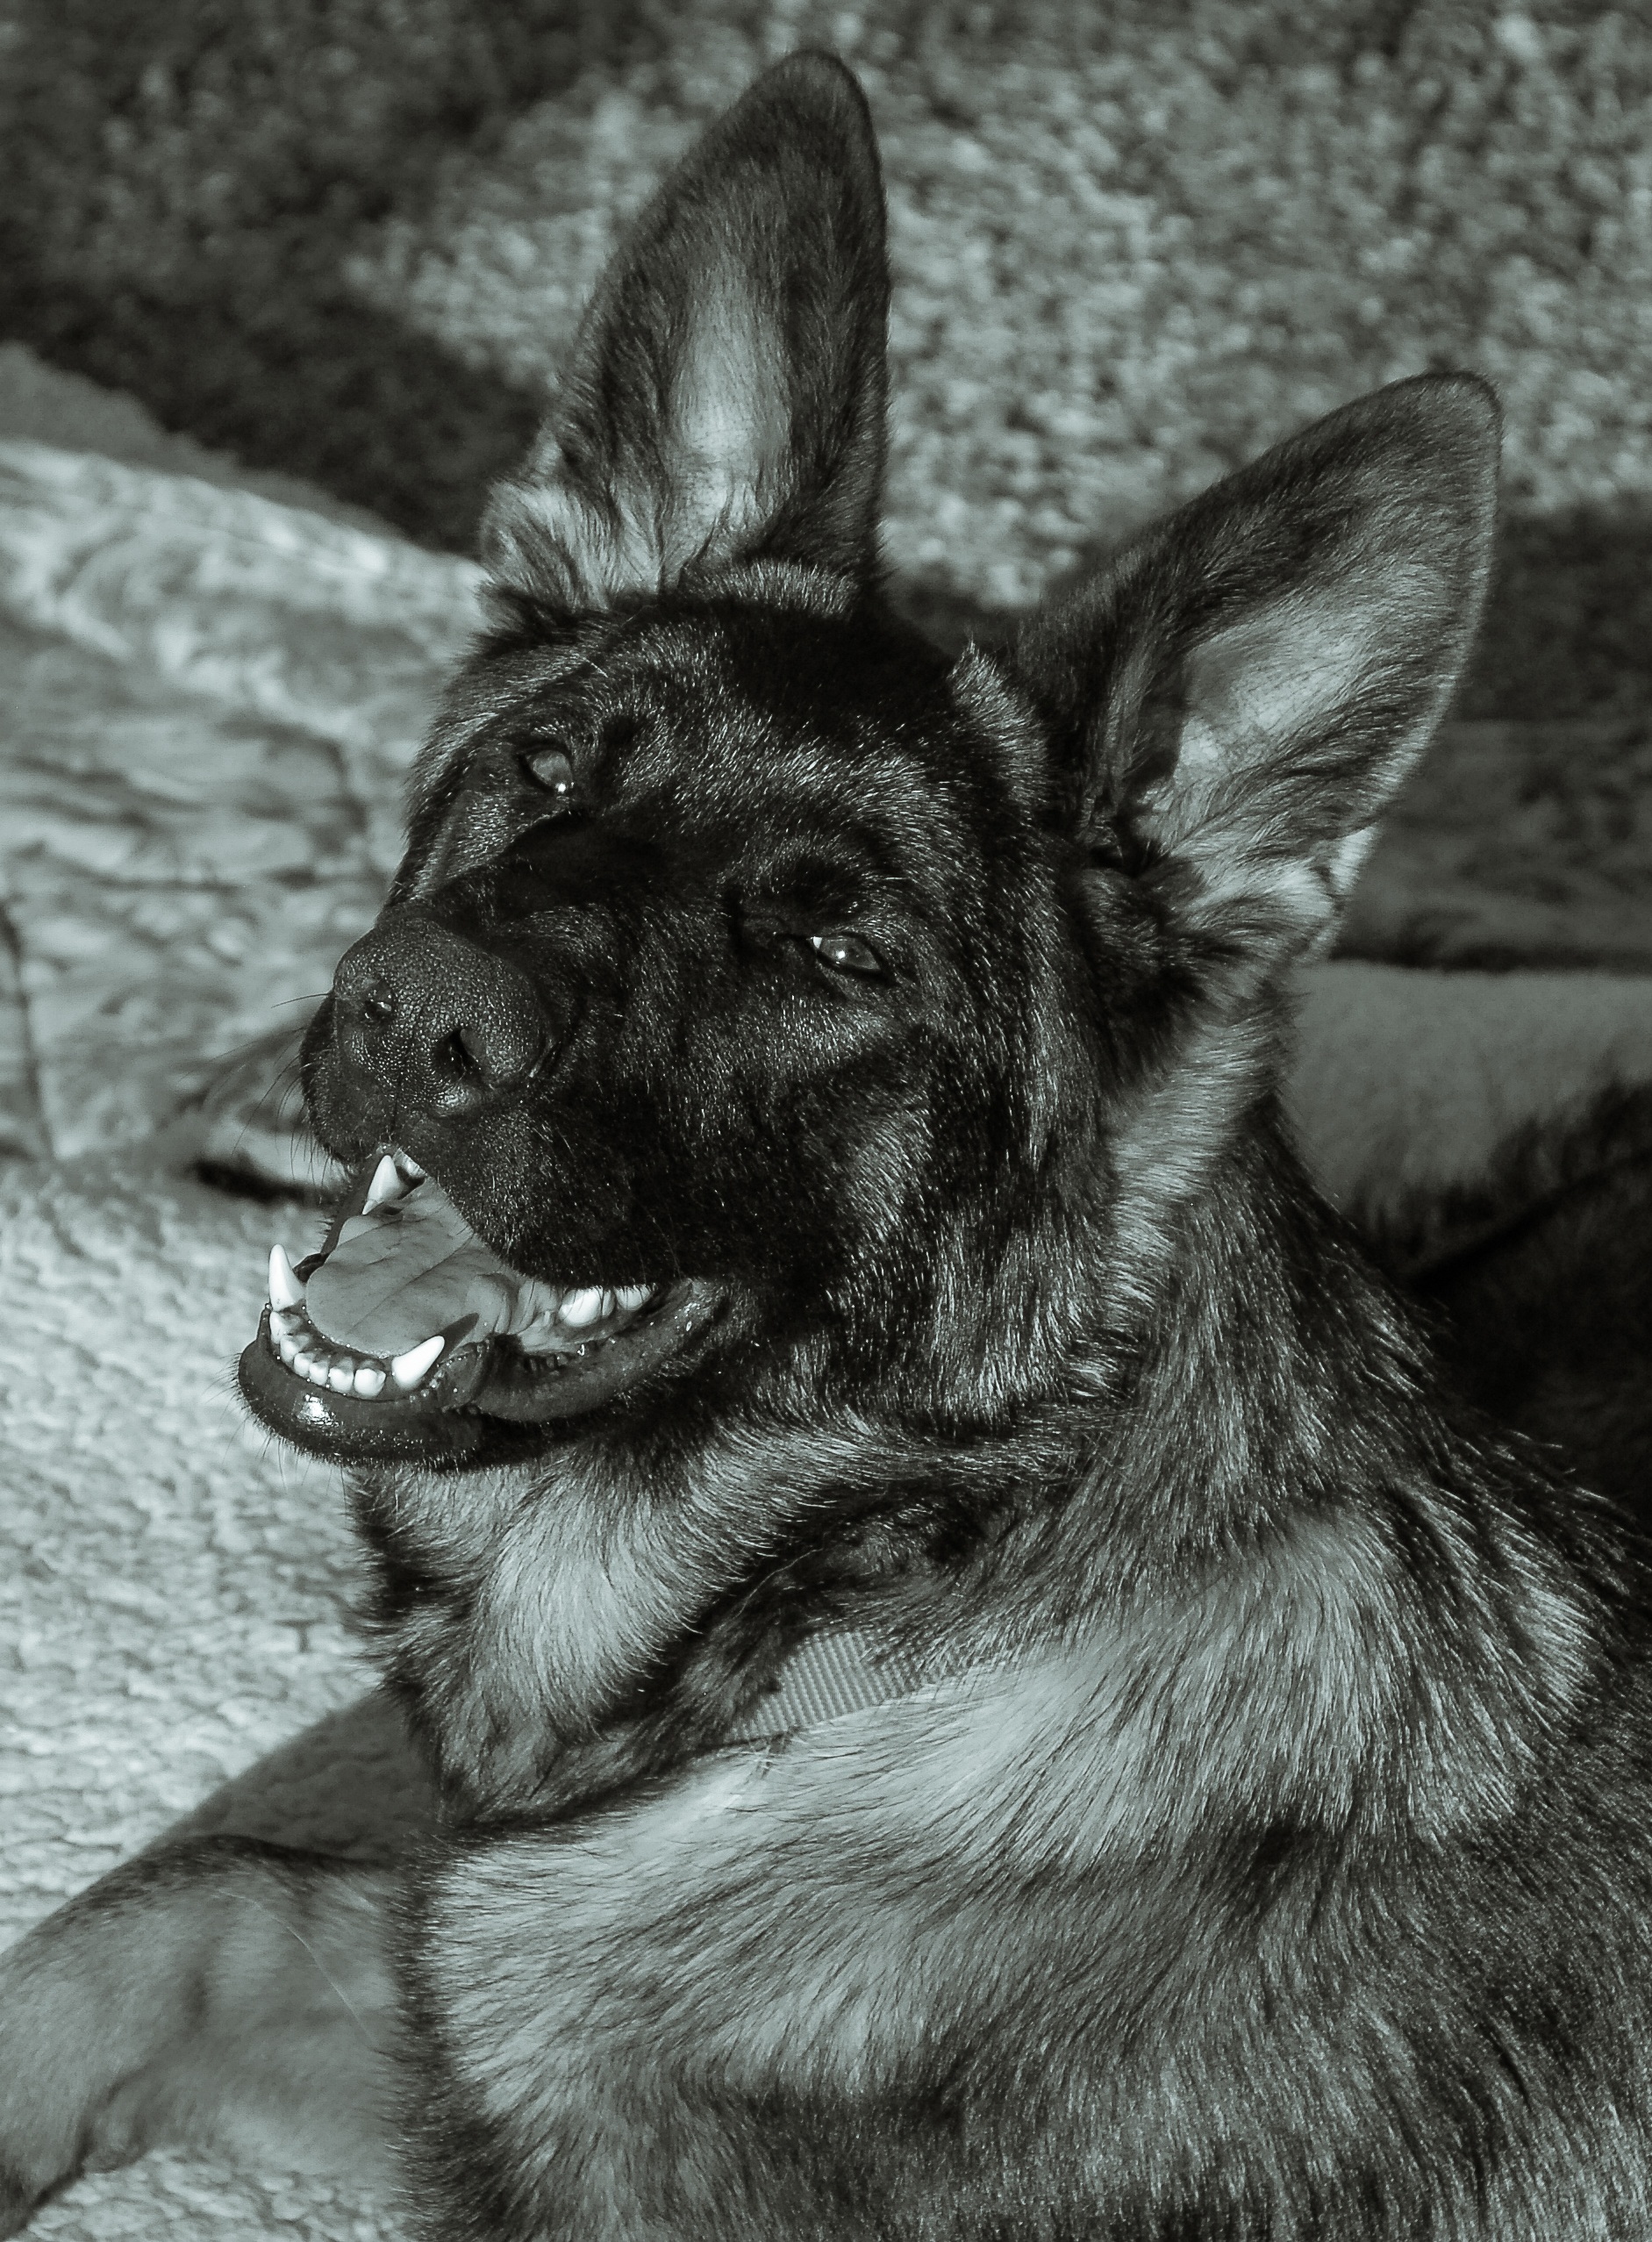
black and white, dog, animal, mammal, black, monochrome, german shepherd, shepherd, sketch, drawing, vertebrate, german, breed, monochrome photography, herding, dog like mammal, dog breed group